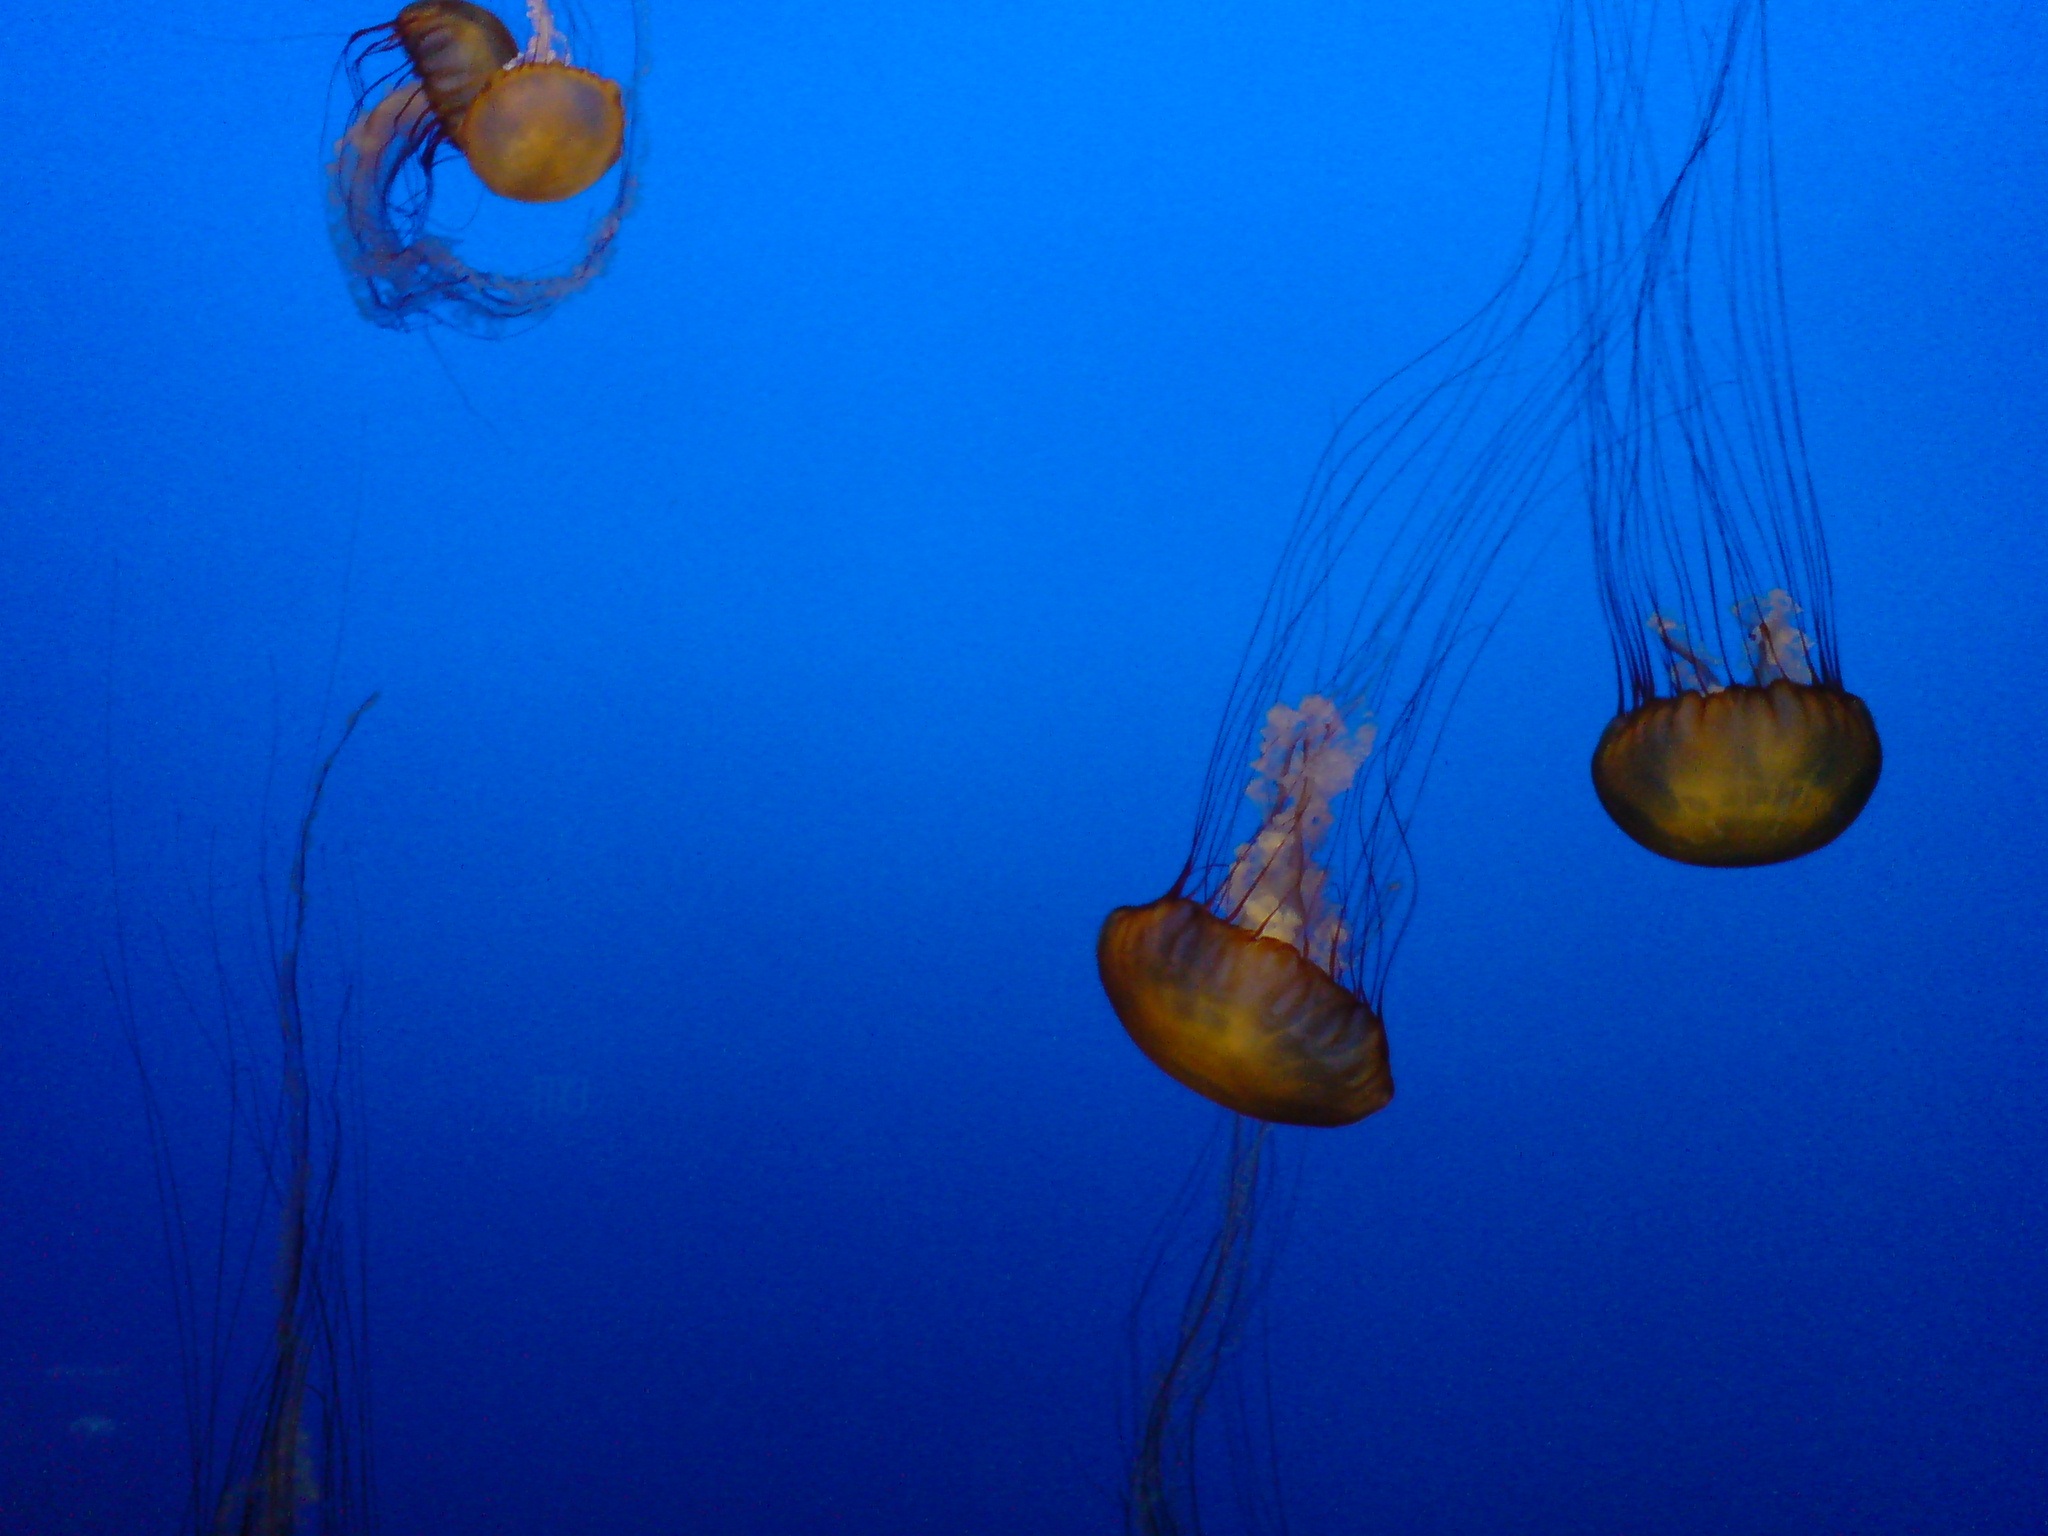
sea, underwater, biology, jellyfish, blue, invertebrate, aquarium, cnidaria, organism, sea animals, water animals, marine biology, marine invertebrates, deep sea fish